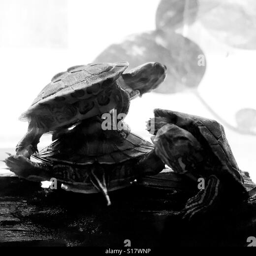
group of aquatic turtles moving on top of each other